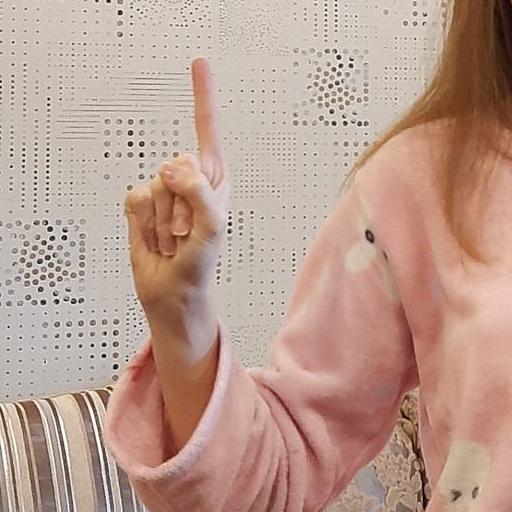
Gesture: one